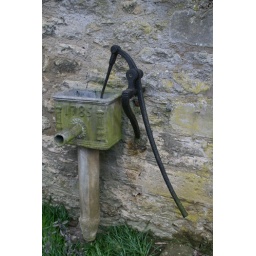
An 18th-century pump on the wall of the summer house in Fellows' Garden. 22 March 2009